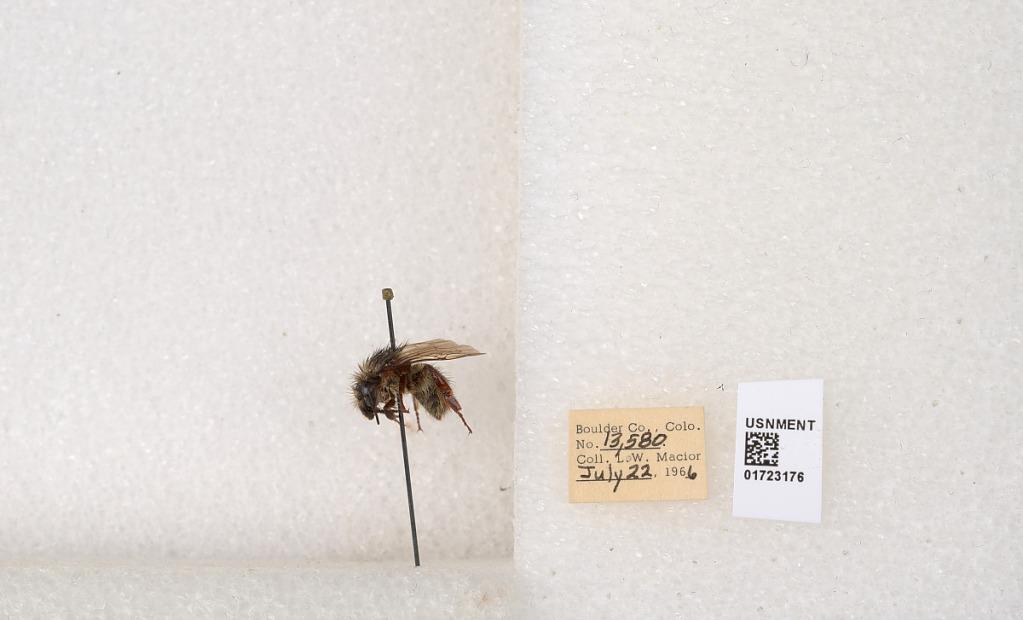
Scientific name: Bombus flavifrons Cresson
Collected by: L. Macior
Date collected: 1966-7-22
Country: United States
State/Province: Colorado
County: Boulder
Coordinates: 40.0925, -105.358